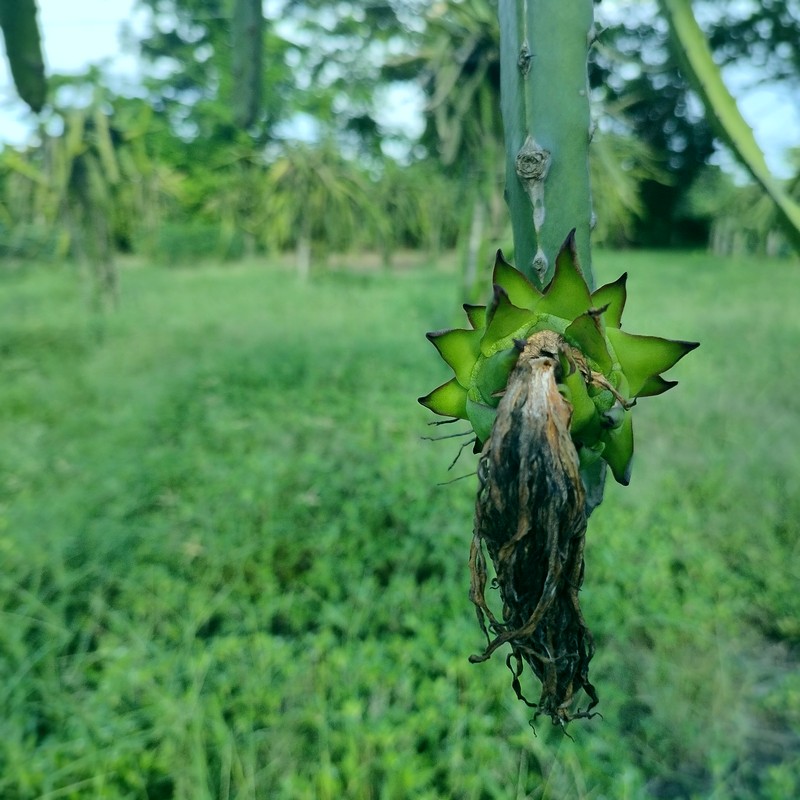
Label: Immature Dragon Fruit